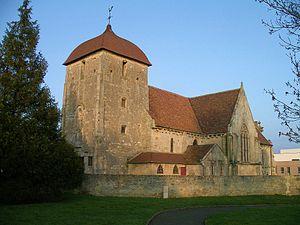
Église Saint-Gerbold de Blainville-sur-Orne (Calvados) (France)
Blainville-sur-Orne est une commune française, située dans le département du Calvados en région Normandie, peuplée de 5 801 habitants.